John James Pringle

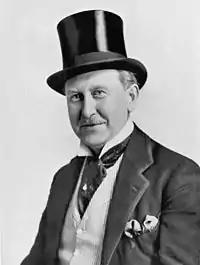
John James Pringle

John James Pringle (1855 – 18 December 1922) was a Scottish dermatologist.